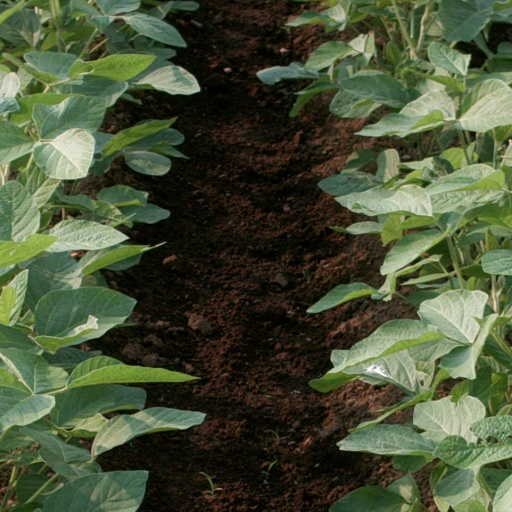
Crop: soybean